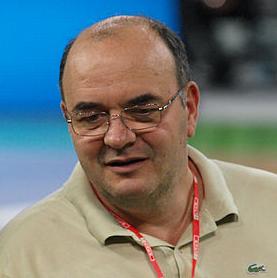
Age: 51